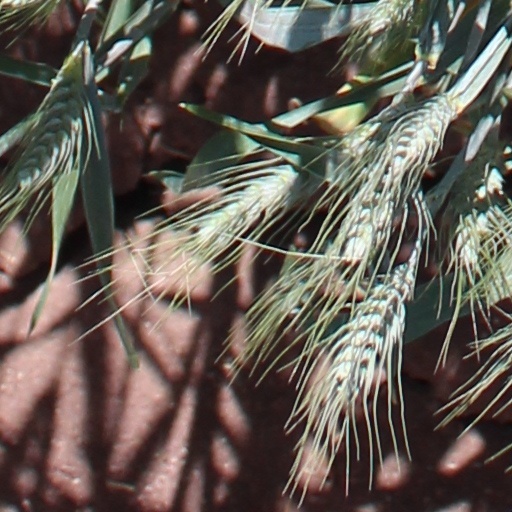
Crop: wheat